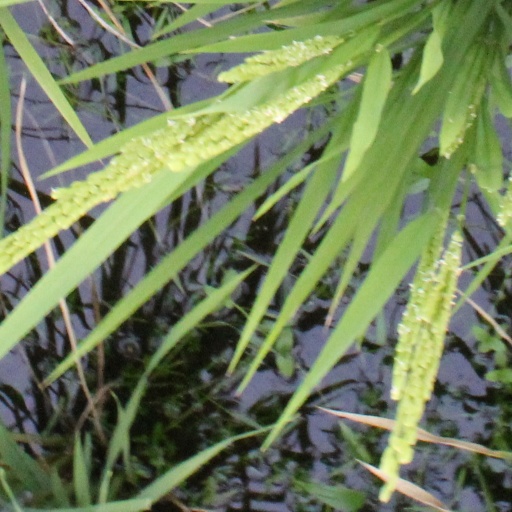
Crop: rice